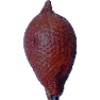
Label: salak